NPO Energomash

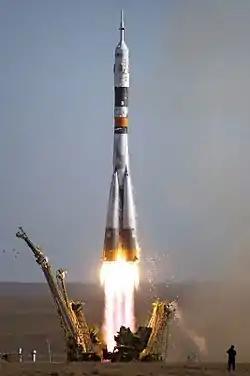
RD-107 engines lifting a Soyuz-FG rocket.

The RD-107 and RD-108 engines developed from 1954-1957 were extremely reliable and widely used. However, DB Energomash (renamed from the original OKB designation in 1967) saw great potential in the development of LOX/Kerosene engines with a higher chamber pressure. This presented many challenges to the engine designers, most notably the development of a turbopump which could deliver enough propellant to keep the engine running at a pressure high enough to maintain combustion stability. The resulting engine, developed in the early 1980s, was the RD-170, which runs at a chamber pressure of and produces of thrust at a sea-level specific impulse of 309 sec, and of thrust at a vacuum specific impulse of 337 sec — one of the most efficient and powerful LOX/Kerosene engines in the world.